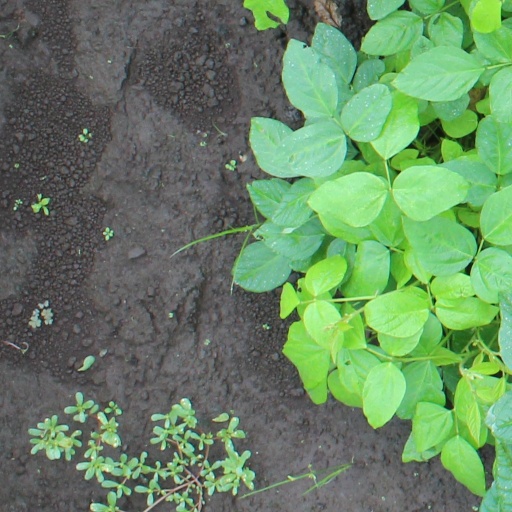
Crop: soybean